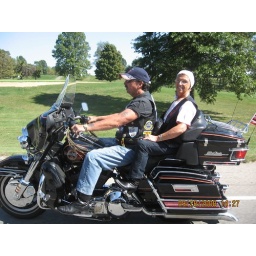
Mikey and Bev, great bike shot.. these are some of my favorite shots, on the road and in the wind..